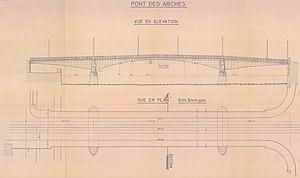
Schéma du Pont des Arches à Liège Vue en élévation Vue en plan
Le pont des Arches, autrefois Souverain-Pont et pont de la Victoire après la révolution, est un pont de la ville de Liège traversant la Meuse et qui relie le centre au quartier d'Outremeuse en direction d'Aix-la-Chapelle. De nombreuses fois reconstruit depuis un millénaire, il a longtemps été le seul pont de la ville enjambant la Meuse.